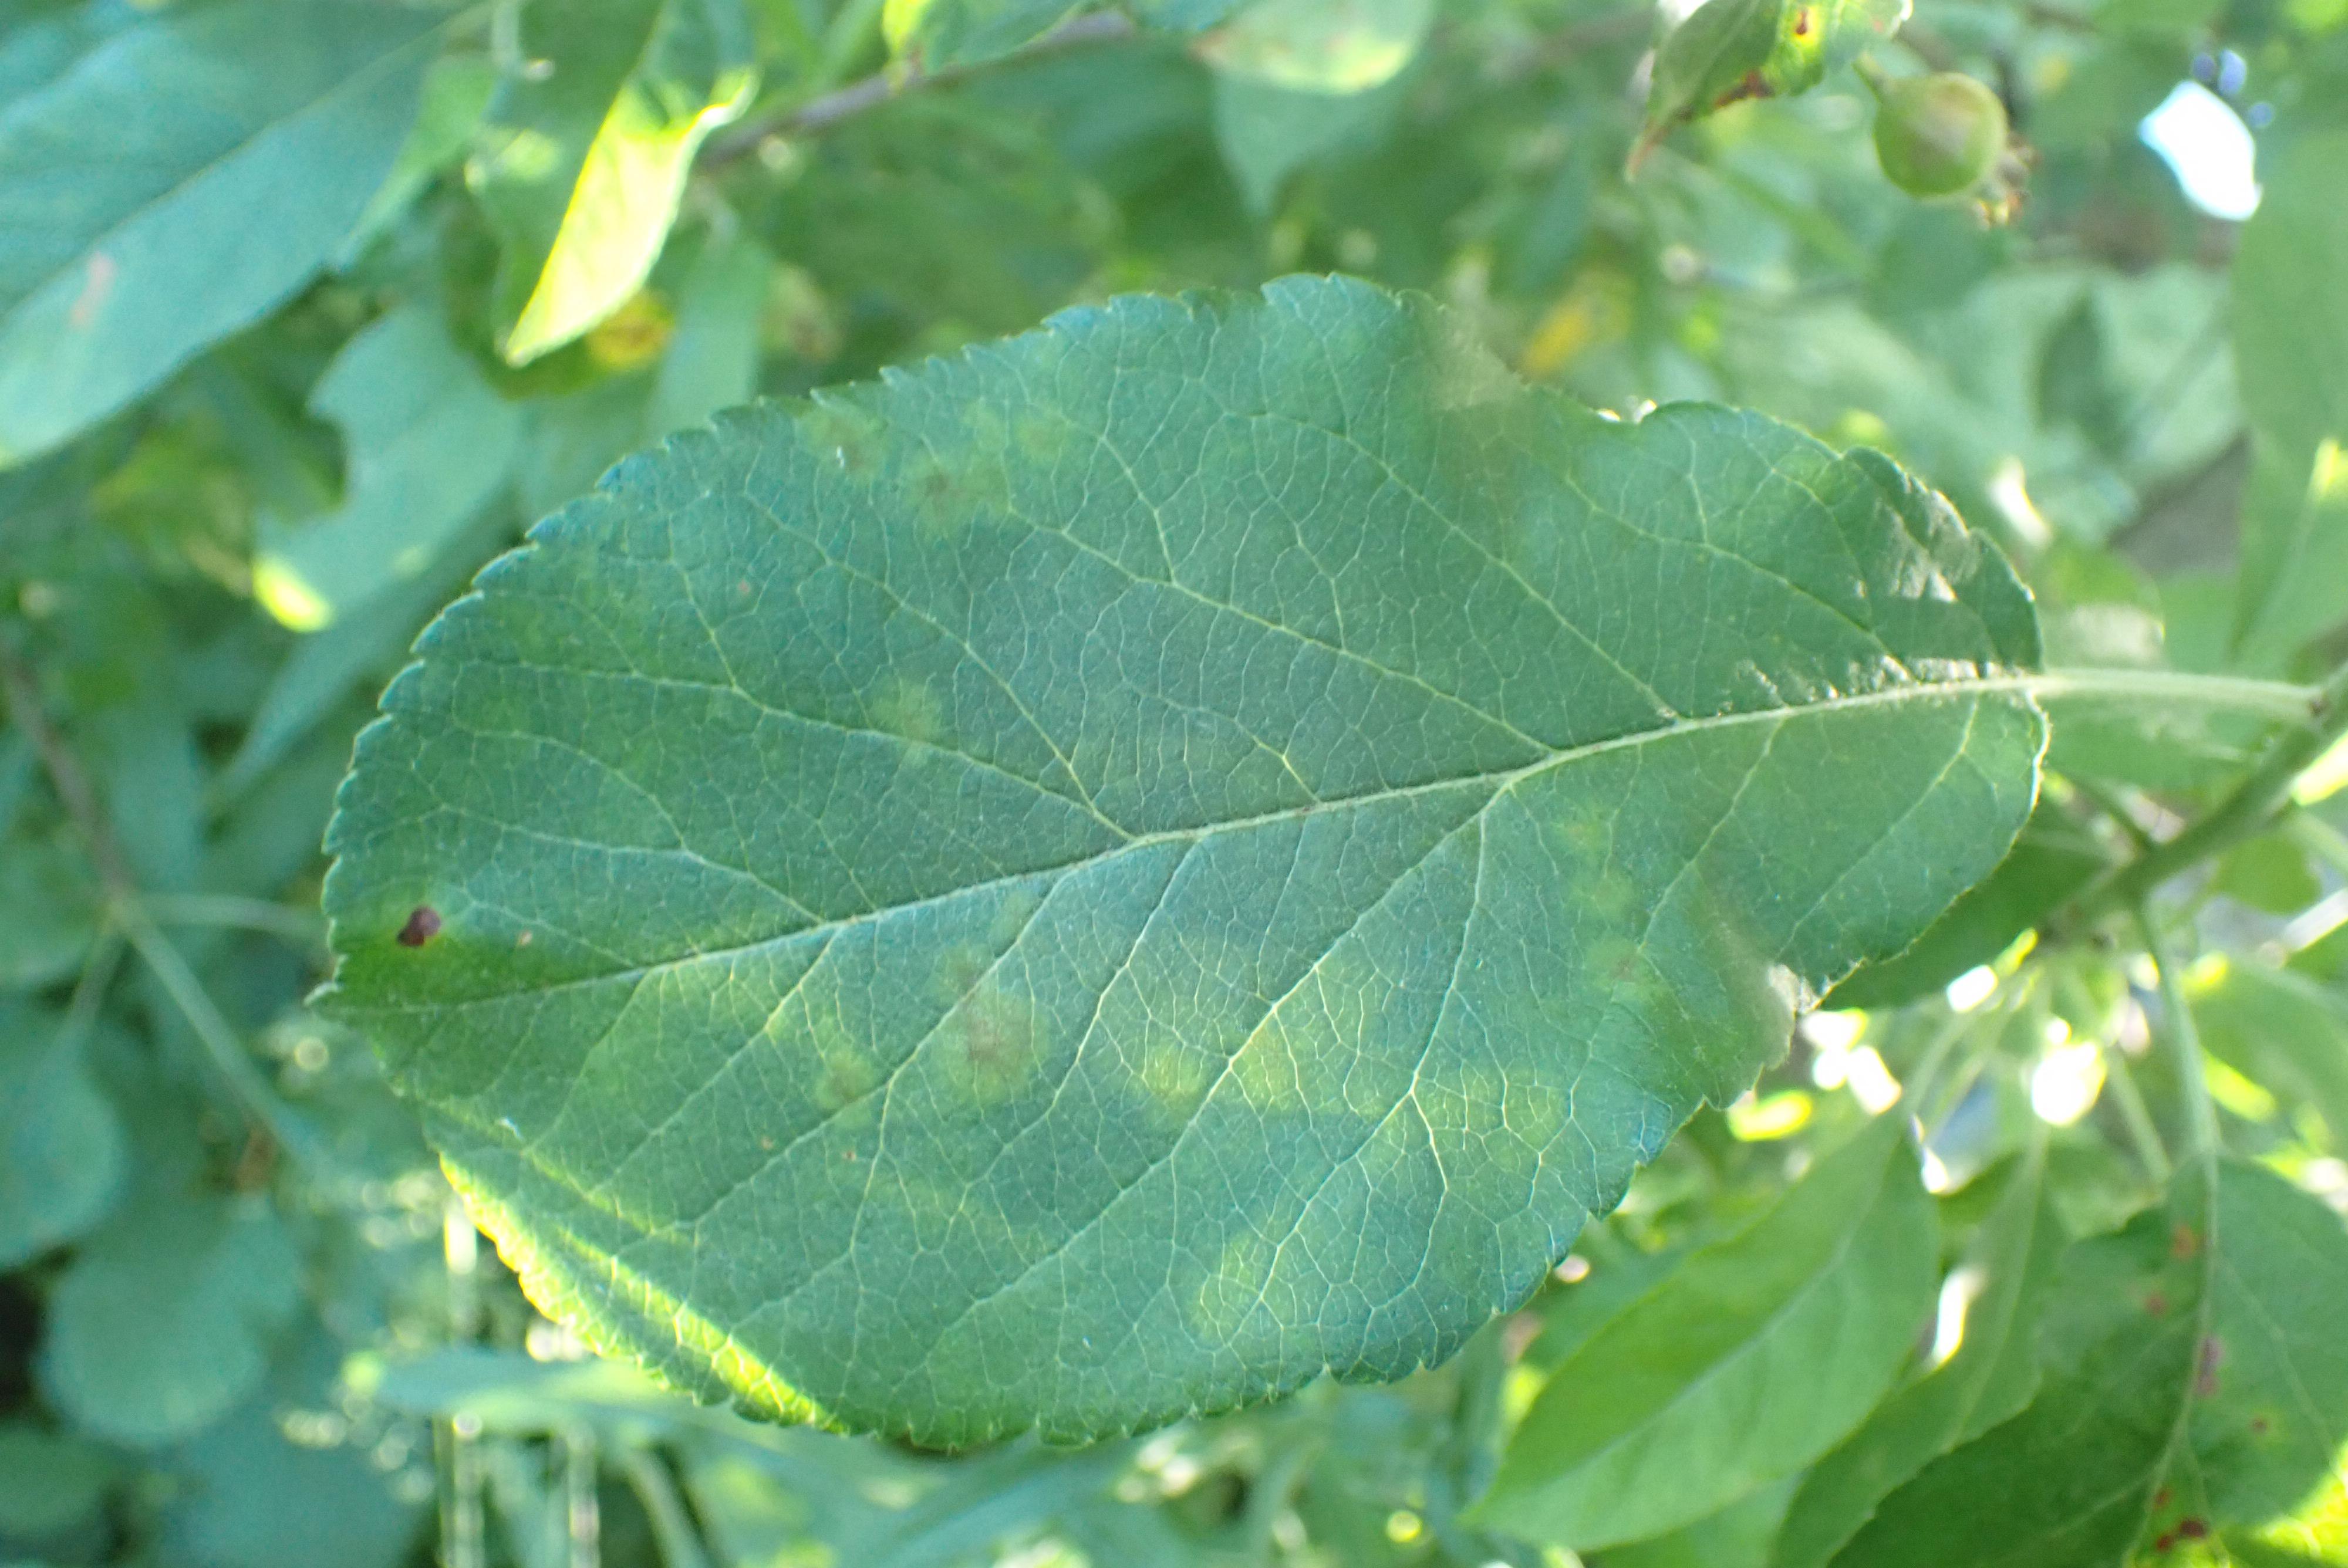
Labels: scab